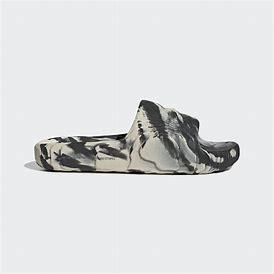
Brand: Adidas
Model: Adilette Comfort